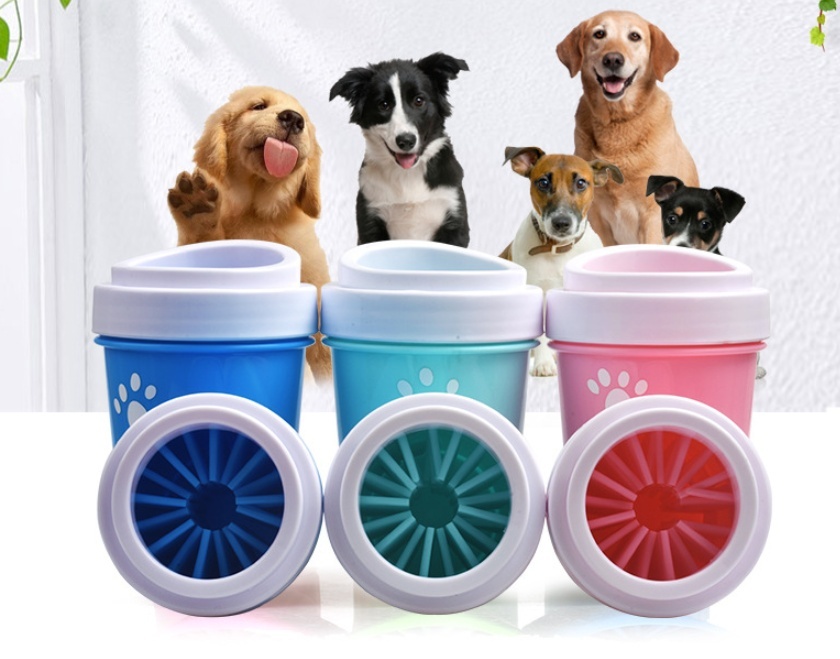
Pet Dog Foot Care Cleaning Products Silicone
Overview: 1. Easy to use and carry, The dog paw cleaner advantages are very easier to disassemble and install than other cup cleaner and will not tip over than soft cup, which make it easier to use. 2. Completely safe and painless, The dog paw washer use environmentally-friendly silicone bristles, soft and elastic. 3. Dog foot washer cup perfect for Dog parents who are sick of muddy floors. Specification: Material: Silicone Product Category: Other cleaning and beauty products Size information : Packing Content: Silicone foot washing cup*1 Product Image:
Brand: Ondaum Pet
Category: Animals & Pet Supplies > Pet Supplies > Pet Grooming Supplies > Pet Wipes > Paw Cleaning Wipes